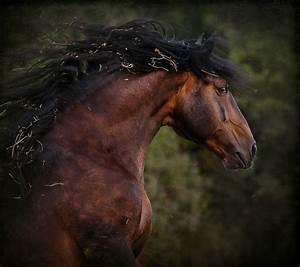
horse